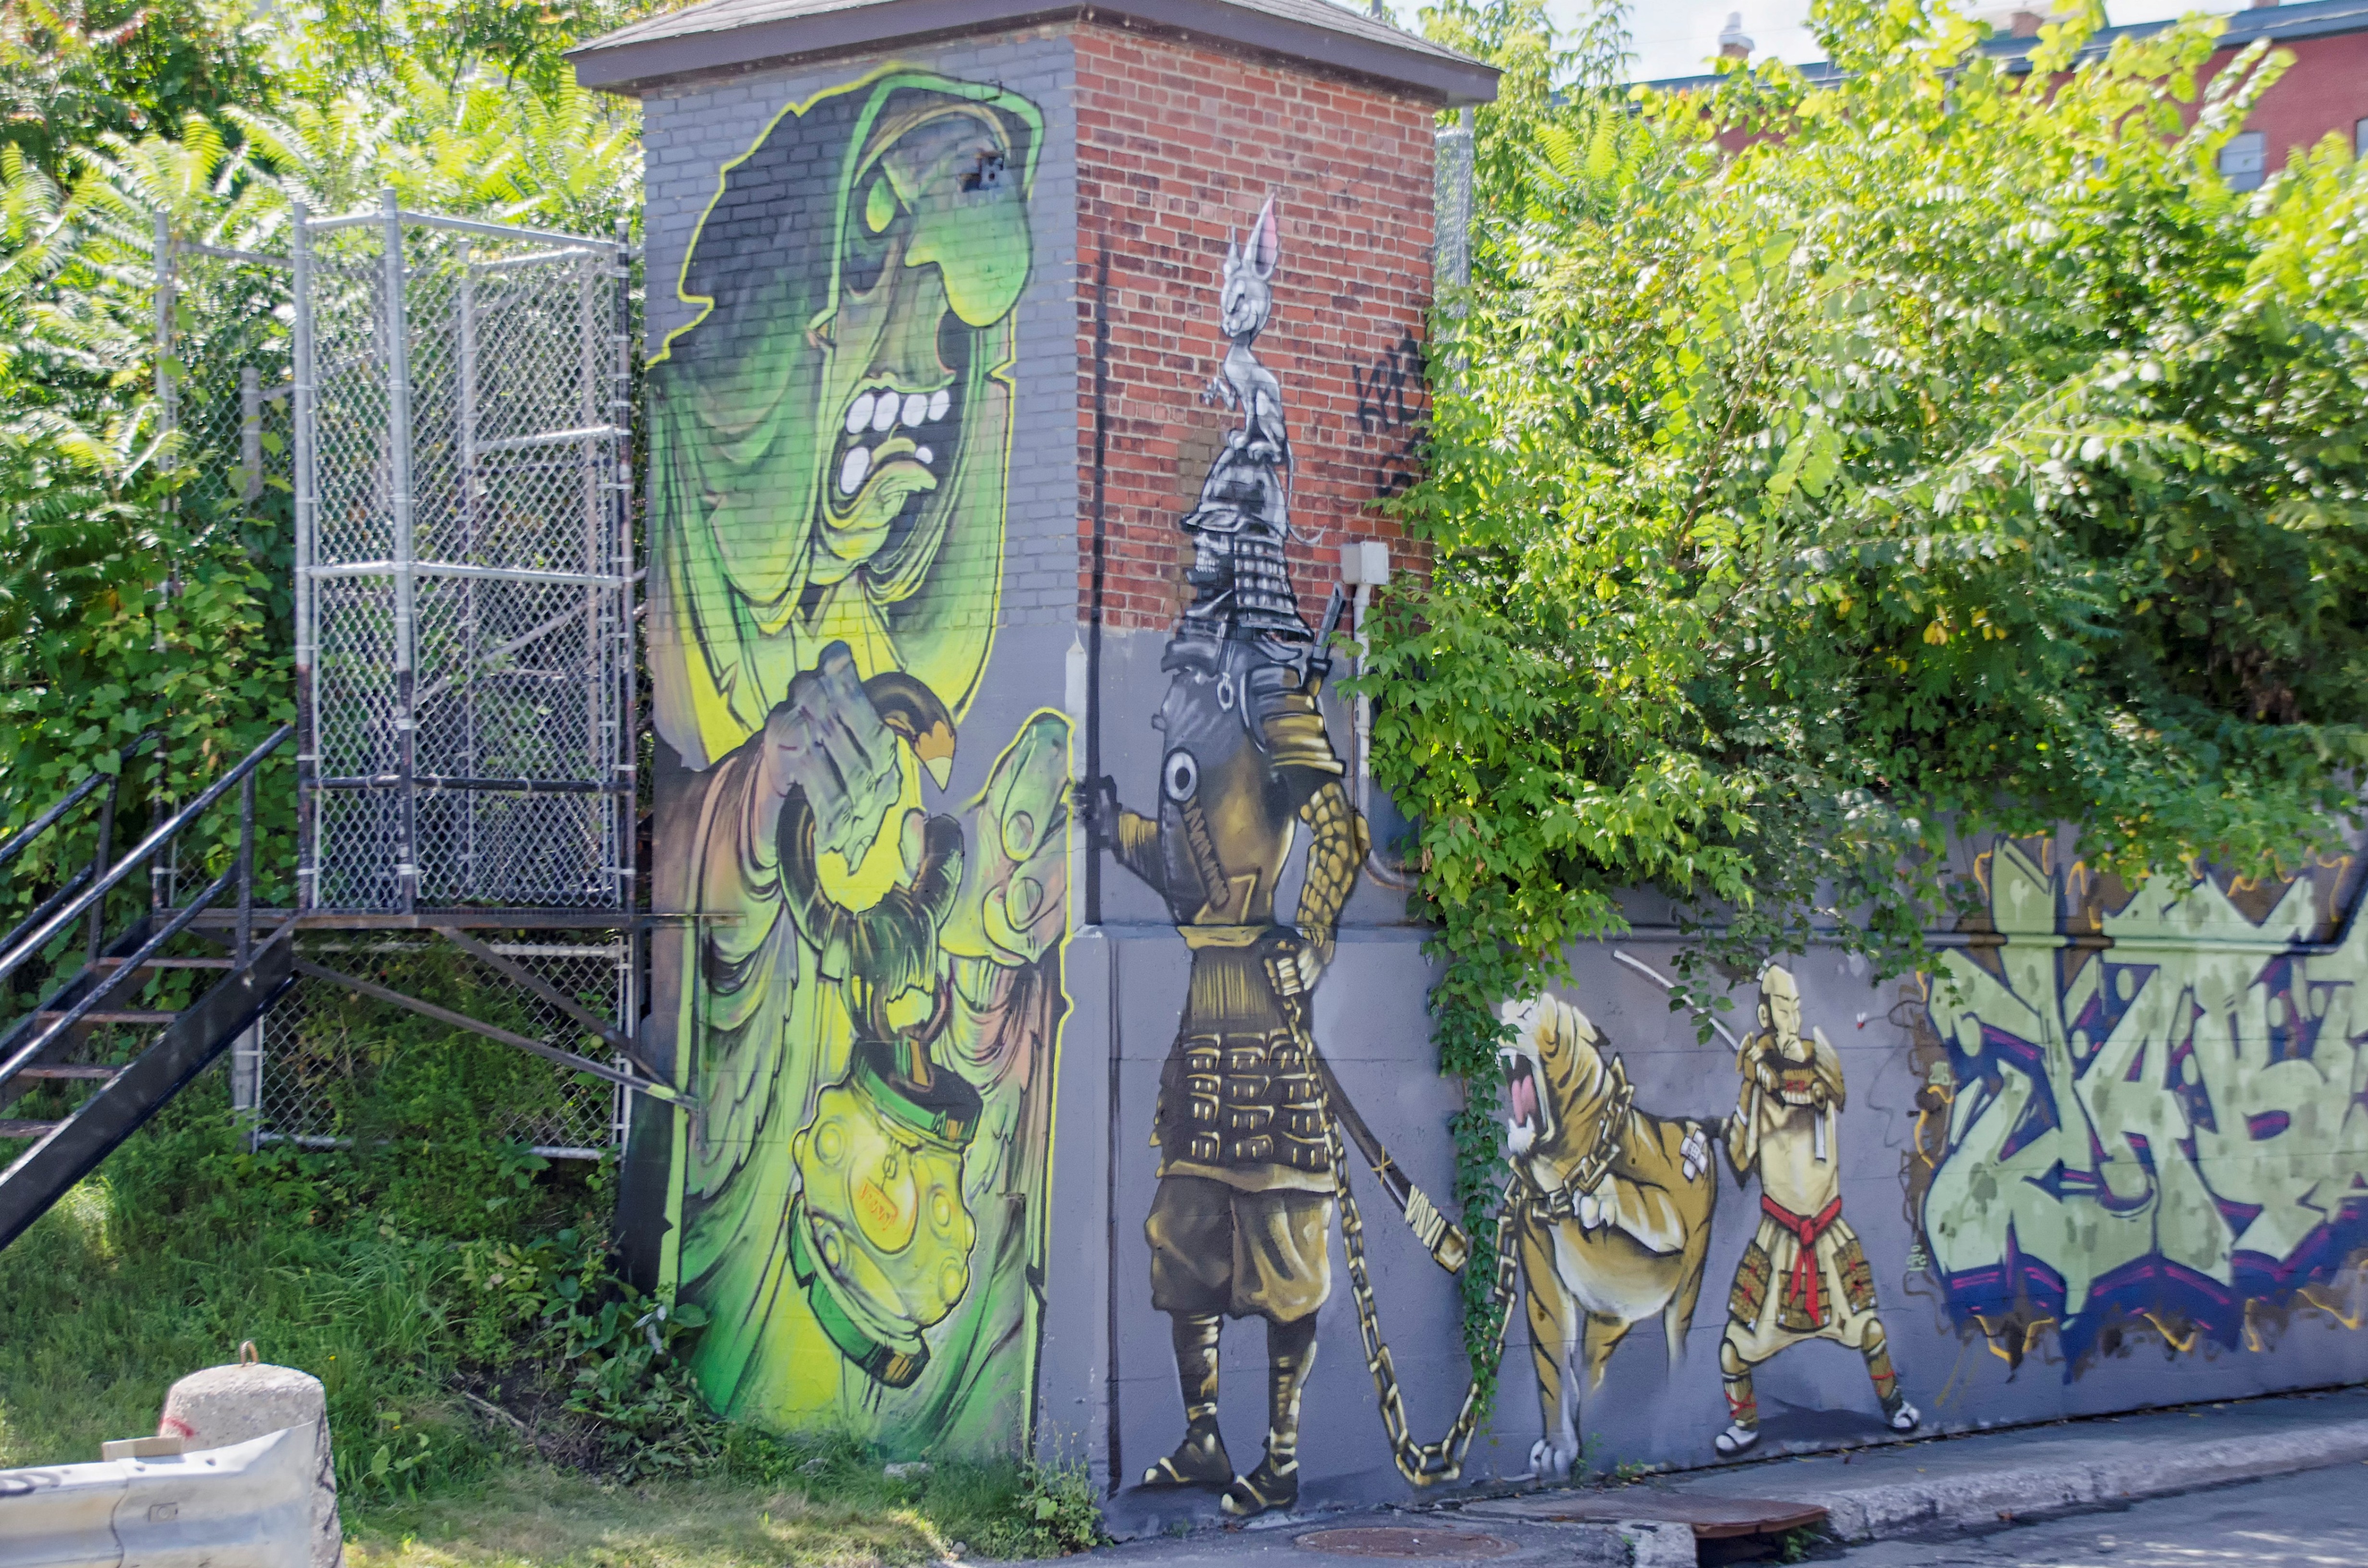
graffiti, art, canada, mural, quebec, sherbrooke, urban area